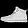
Label: Ankle boot